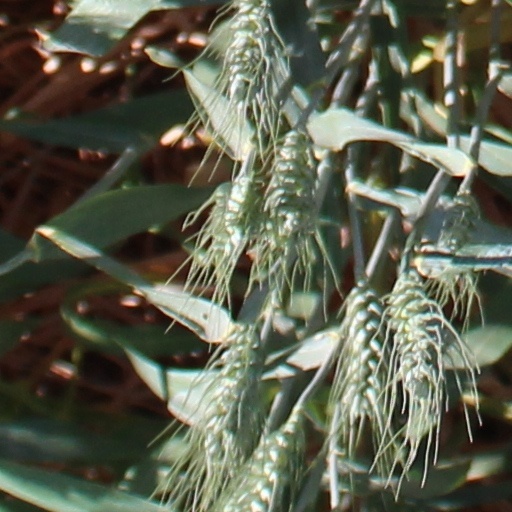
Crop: wheat